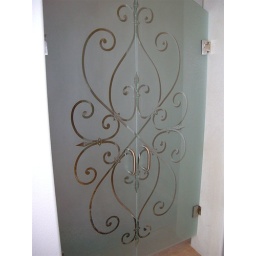
Clearly Ironwork, custom designed, etched carved glass frameless entry door by Sans Soucie Art Glass.